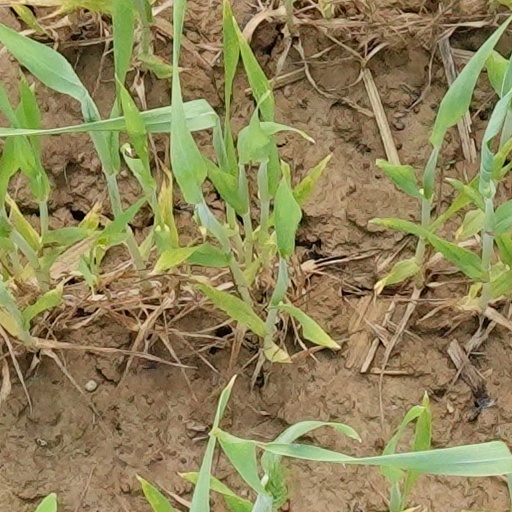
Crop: wheat